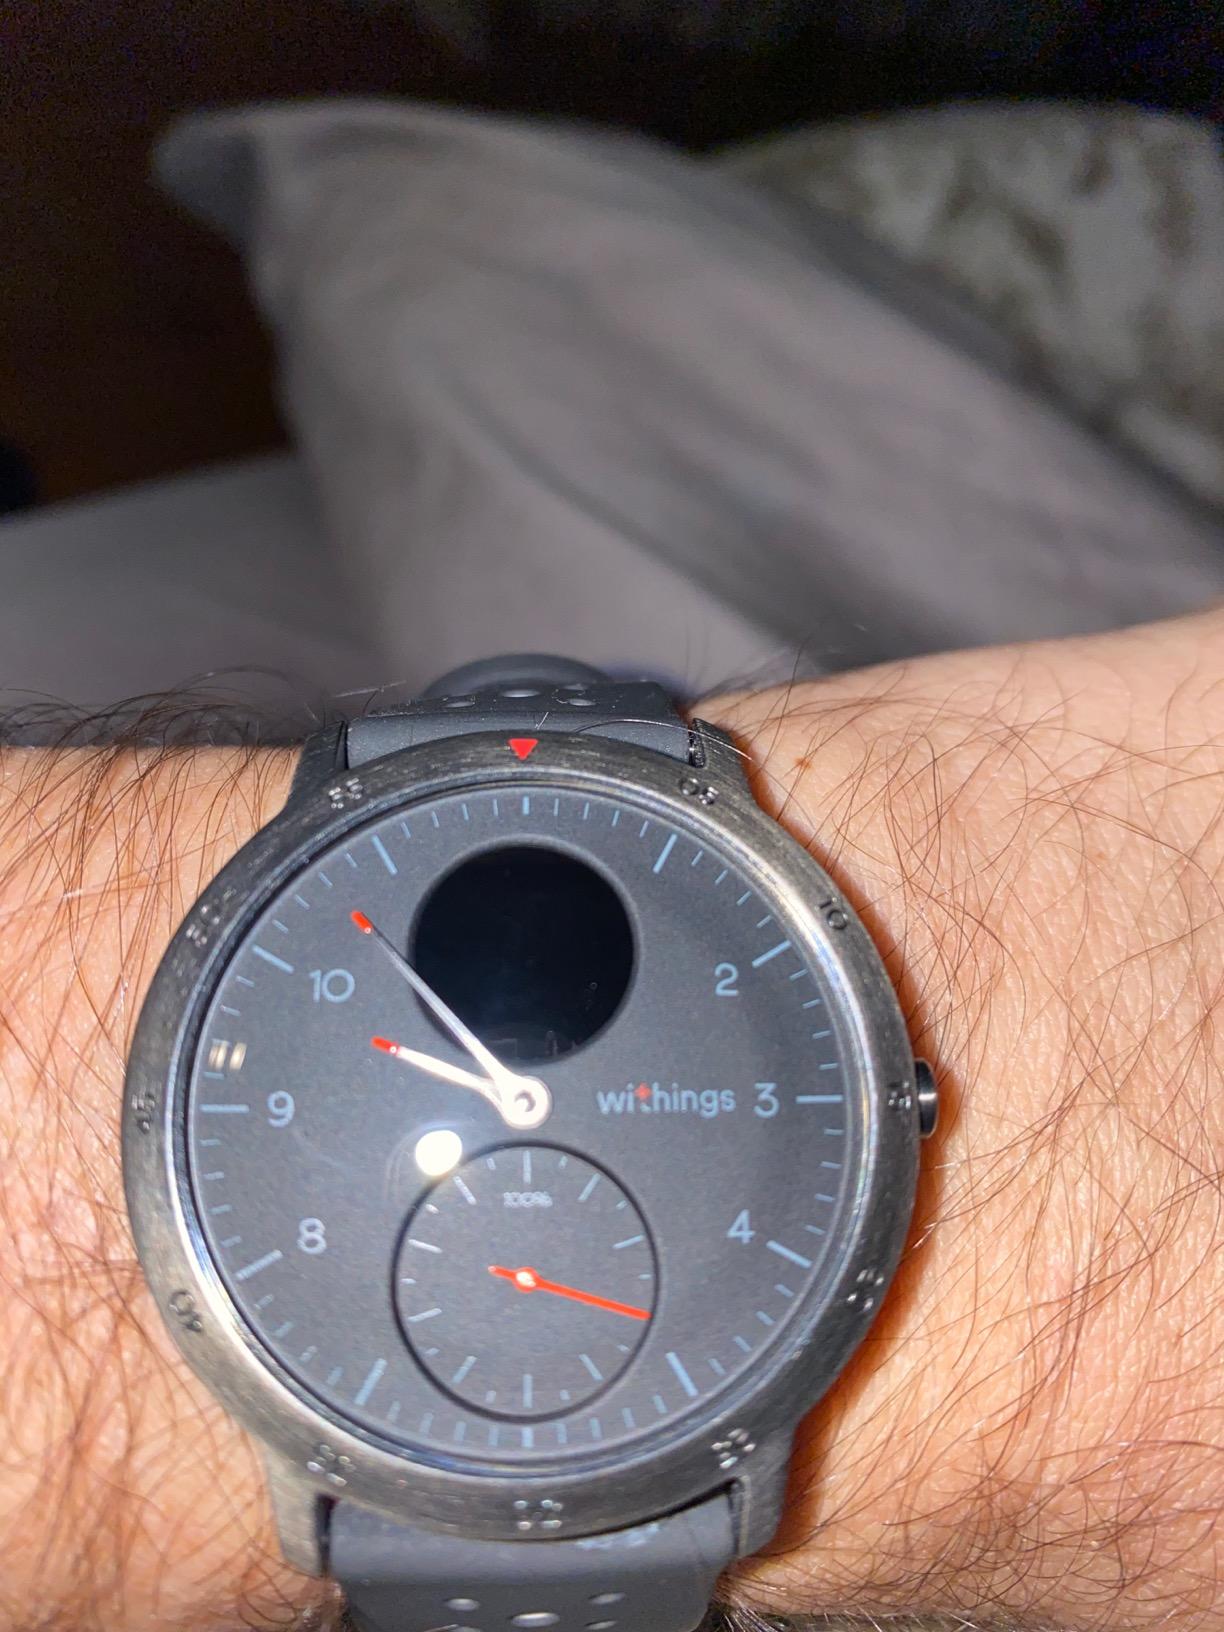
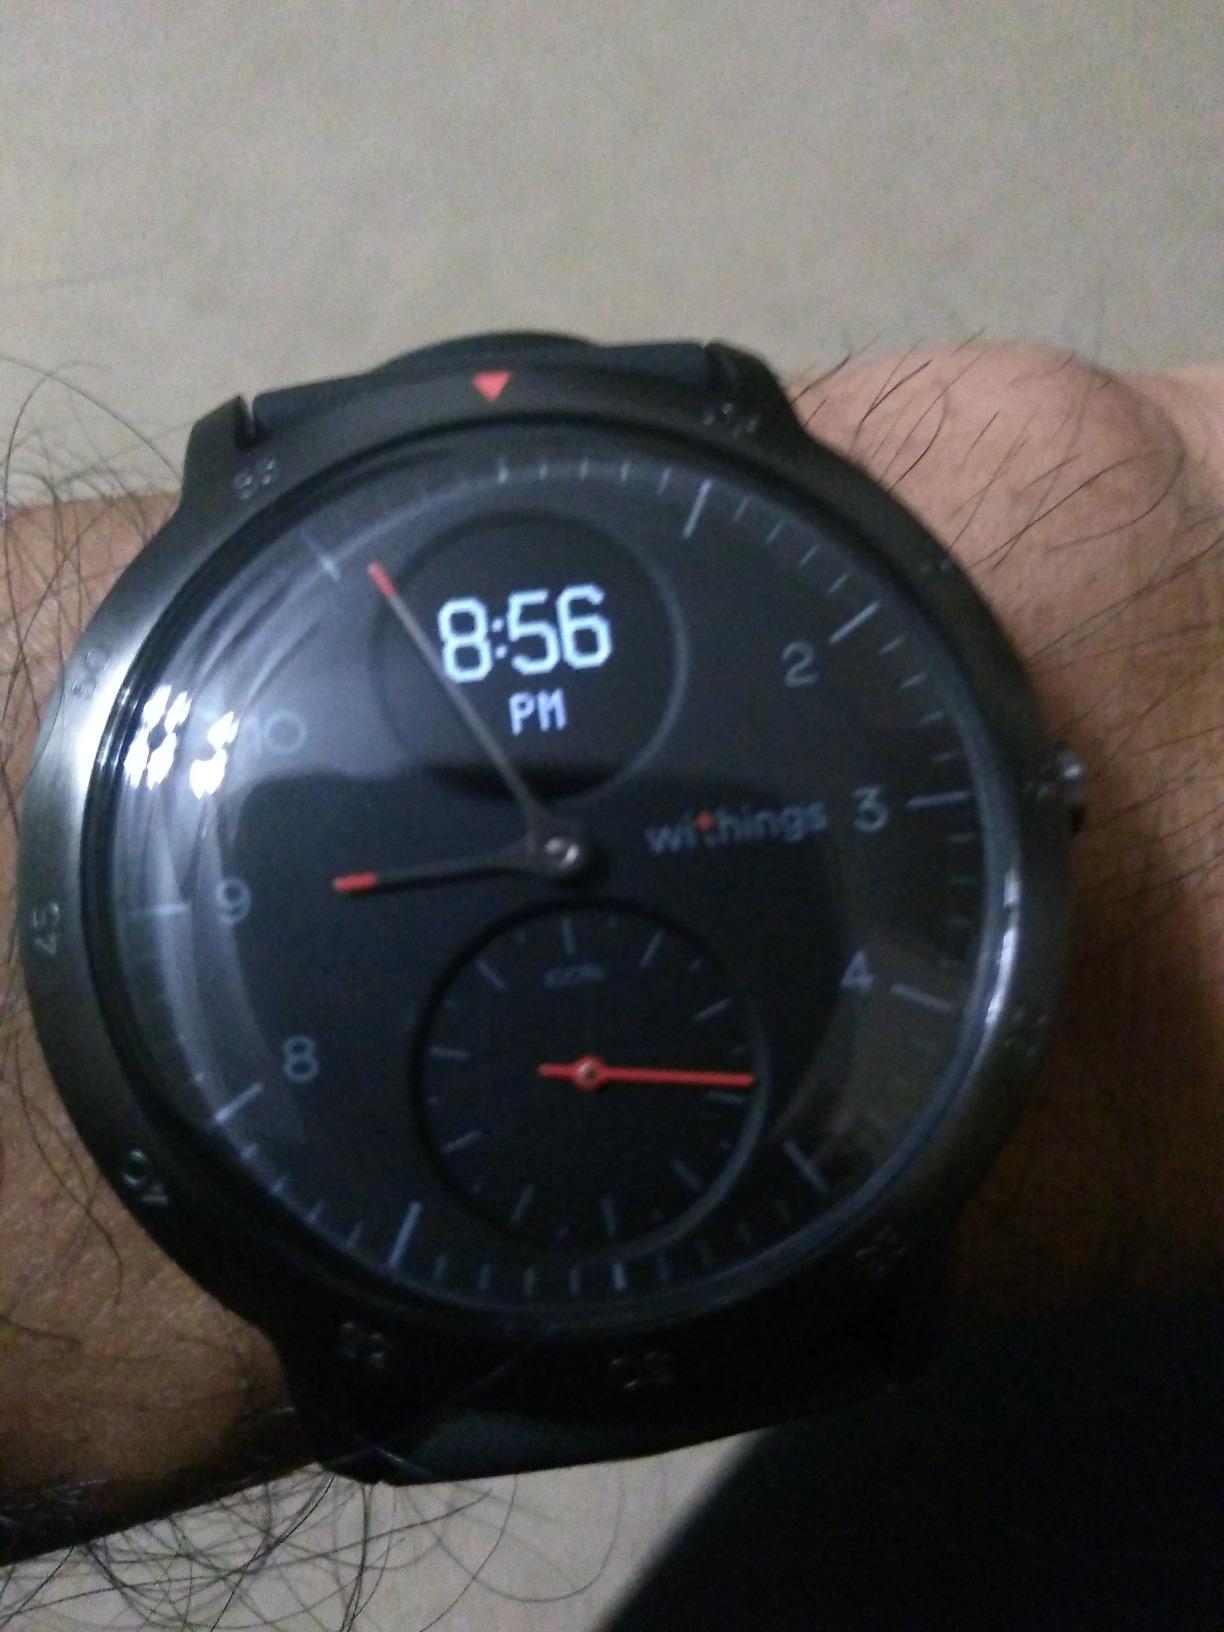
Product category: smartwatch
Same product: yes